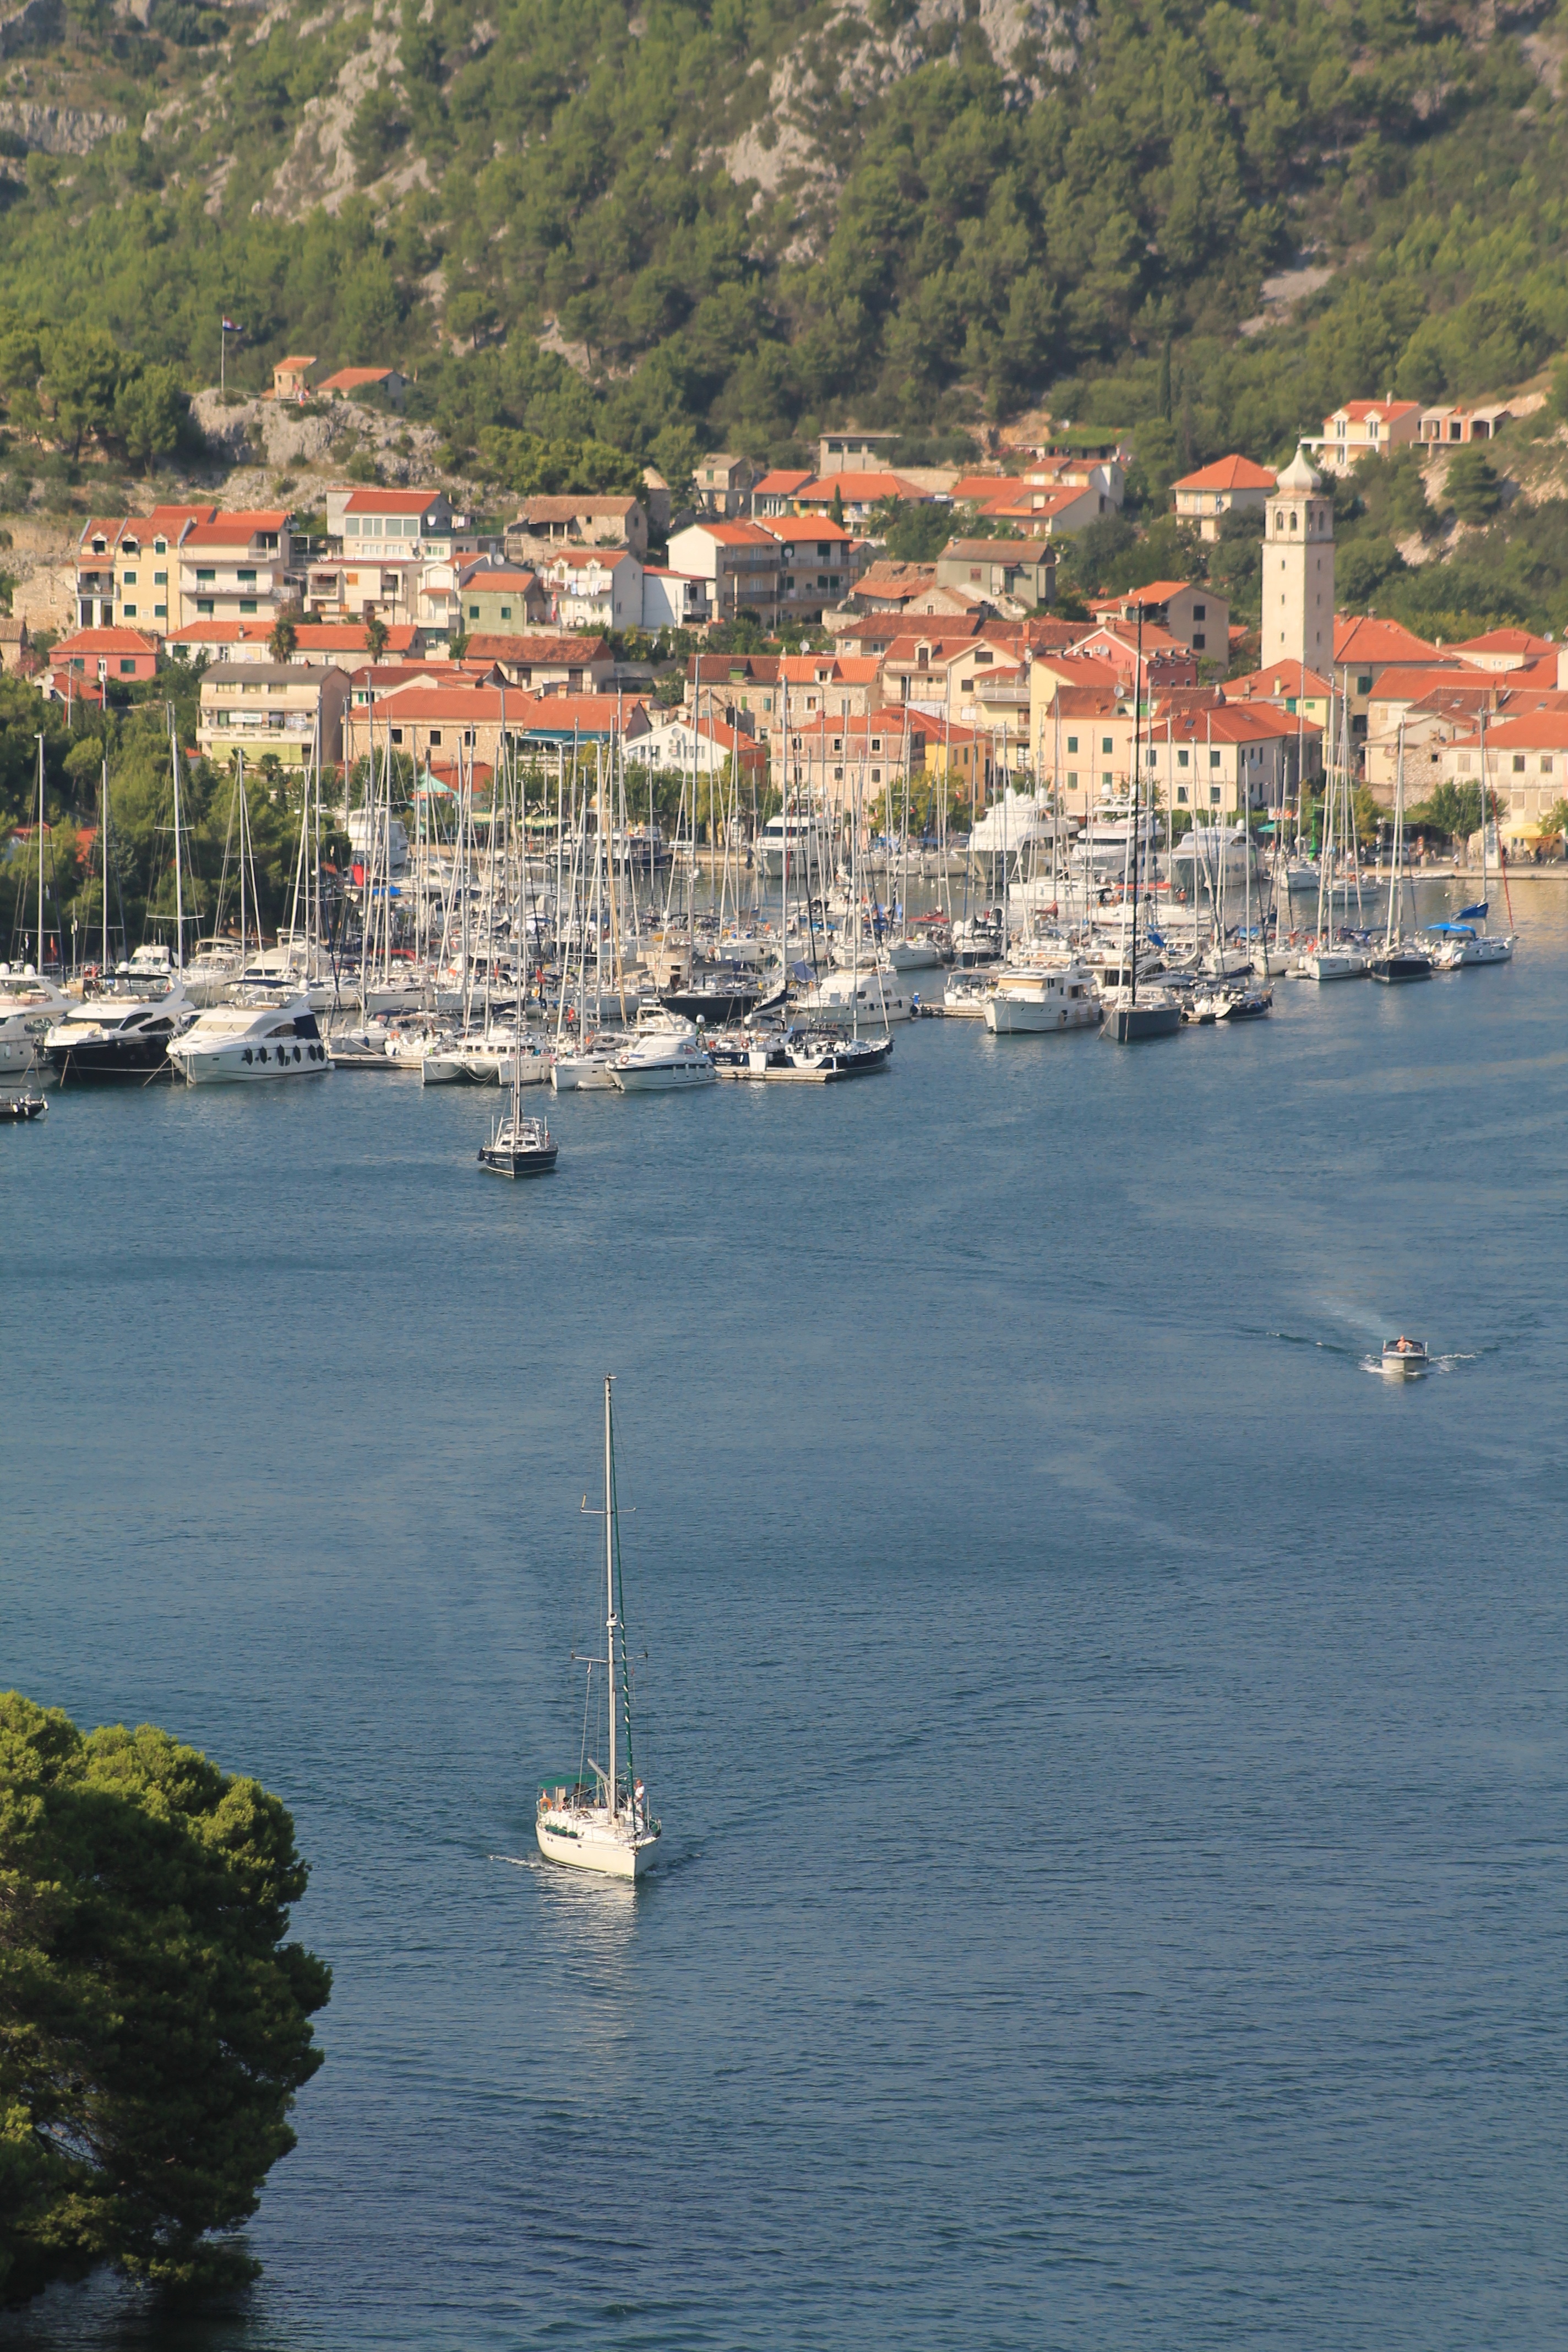
sea, coast, nature, dock, boat, ship, vehicle, mast, sailing, bay, harbor, marina, port, body of water, sail, channel, krka, skradin